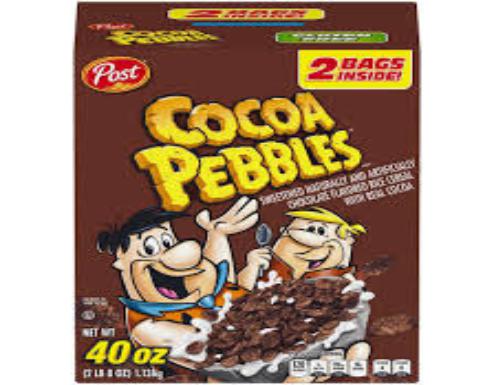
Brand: Cocoa Pebbles
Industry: Food